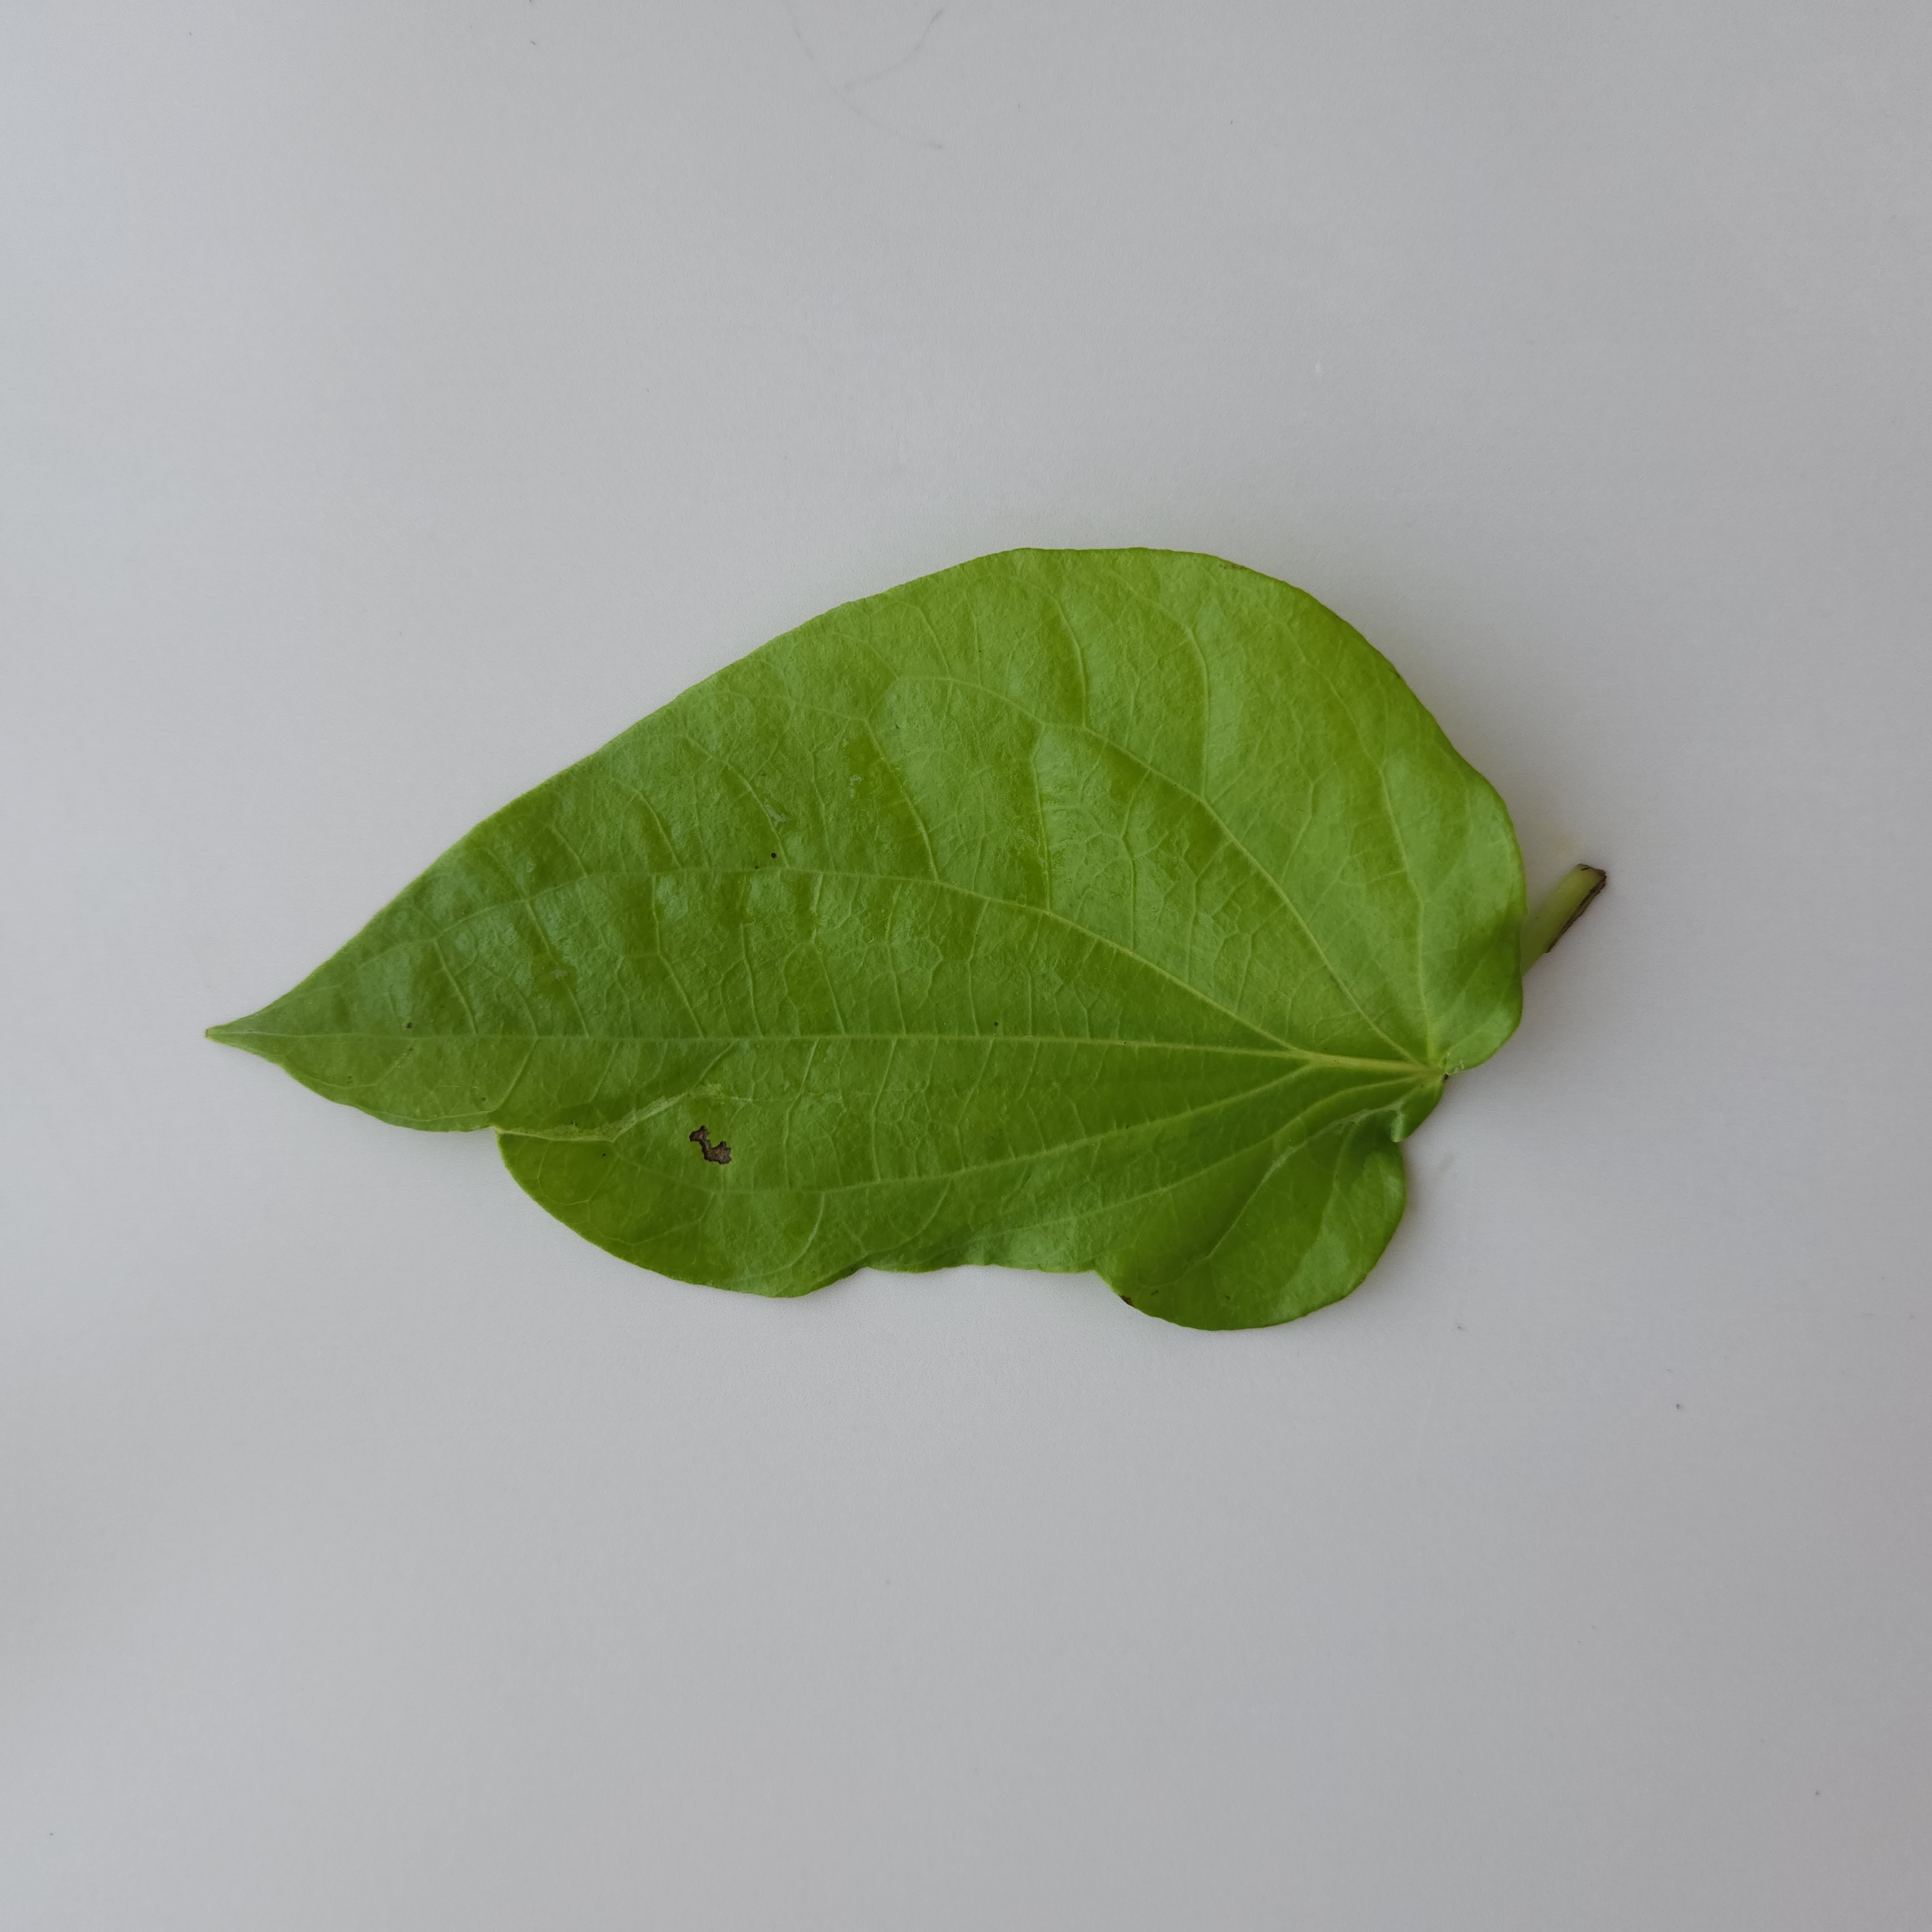
Label: Healthy